Answer in natural language. Considering the relative positions, where is black cylindrical bin with lid (highlighted by a red box) with respect to black wooden spindleback chair (highlighted by a blue box)? Choose between the following options: right or left
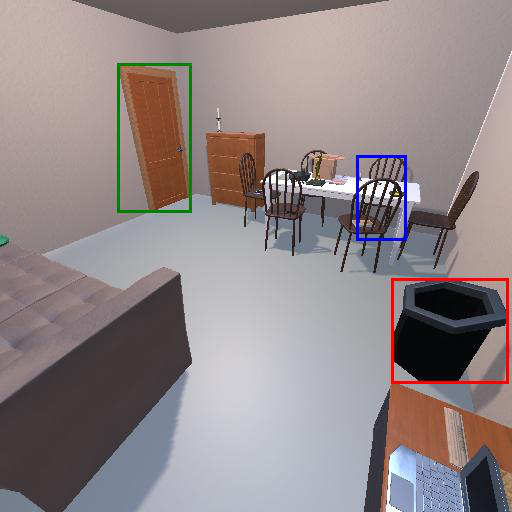
<answer>left</answer>